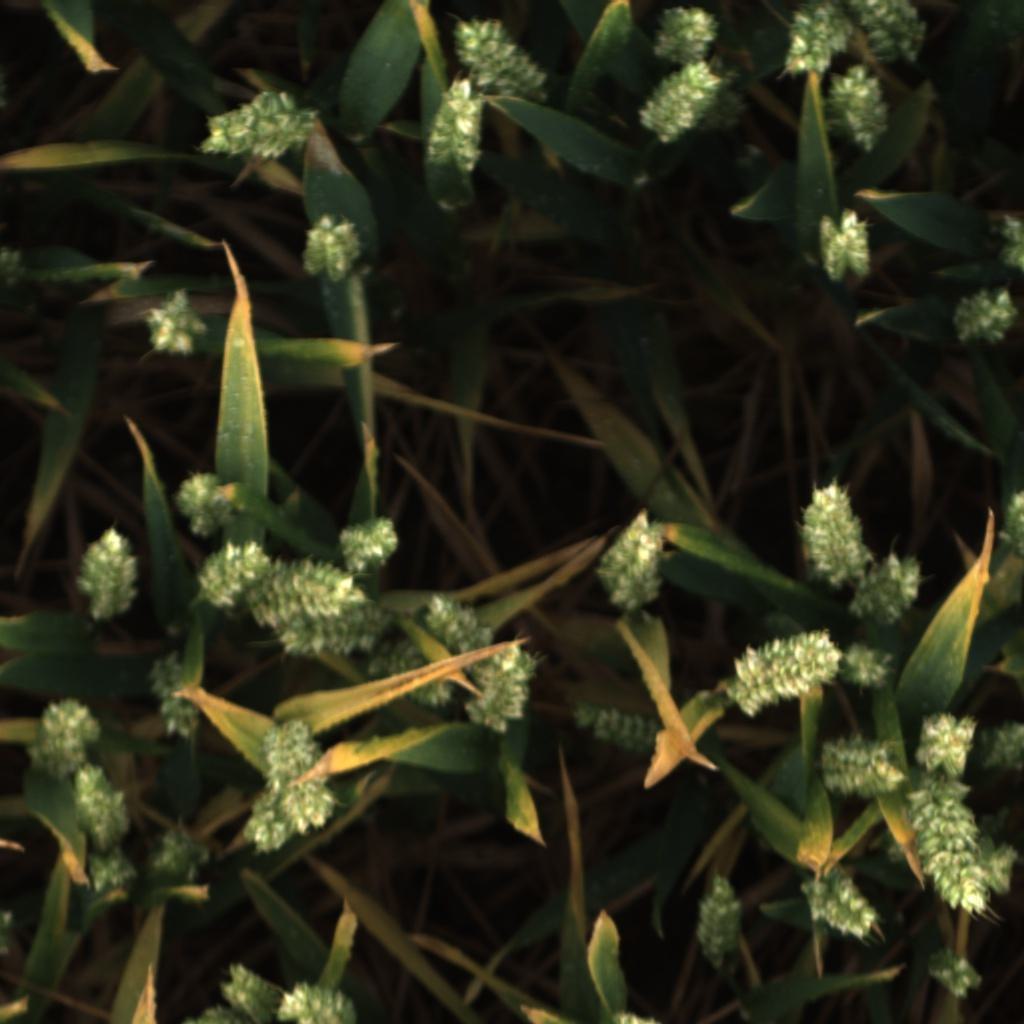
Country: UK
Location: Rothamsted
Wheat development stage: Filling - Ripening